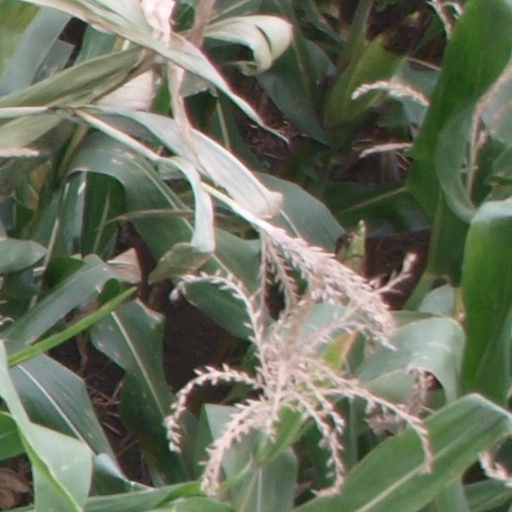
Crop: maize; corn